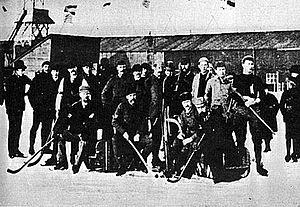
Le bandy moderne a commencé à prendre forme au Royaume-Uni au XVIIIe siècle et plus particulièrement dans le district du Fen. Il est raconté qu'en 1813 l'équipe du village de Bury on Fen n'avait pas été battue depuis 100 ans. Le sport a commencé à se développer durant les Années 1860, et en 1891 le premier livre de règles a été écrit en Angleterre. La fédération anglaise, la "National Bandy Association" a été créé la même année. Le bandy a été plus joué dans le district du Fen, et l'équipe Bury on Fen BC était le club le plus dominant de l'époque. Les clubs Nottingham Forest Football Club et Sheffield United Football Club, connus grâce au football, ont été créés comme club de bandy et de football. D'autres clubs anglais de bandy sont connus, comme Virginia Water BC, Winchester BC, Northampton BC et Oxford City. Le premier match de bandy régulier a été joué à Crystal Palace à Londres en 1875 entre deux clubs londoniens. L'Angleterre a gagné le championnat d'Europe de bandy 1913, mais plus aucun match n'a été joué plus tard.
La première et unique édition Championnat d'Europe de bandy a eu lieu en février 1913 à Davos en Suisse.